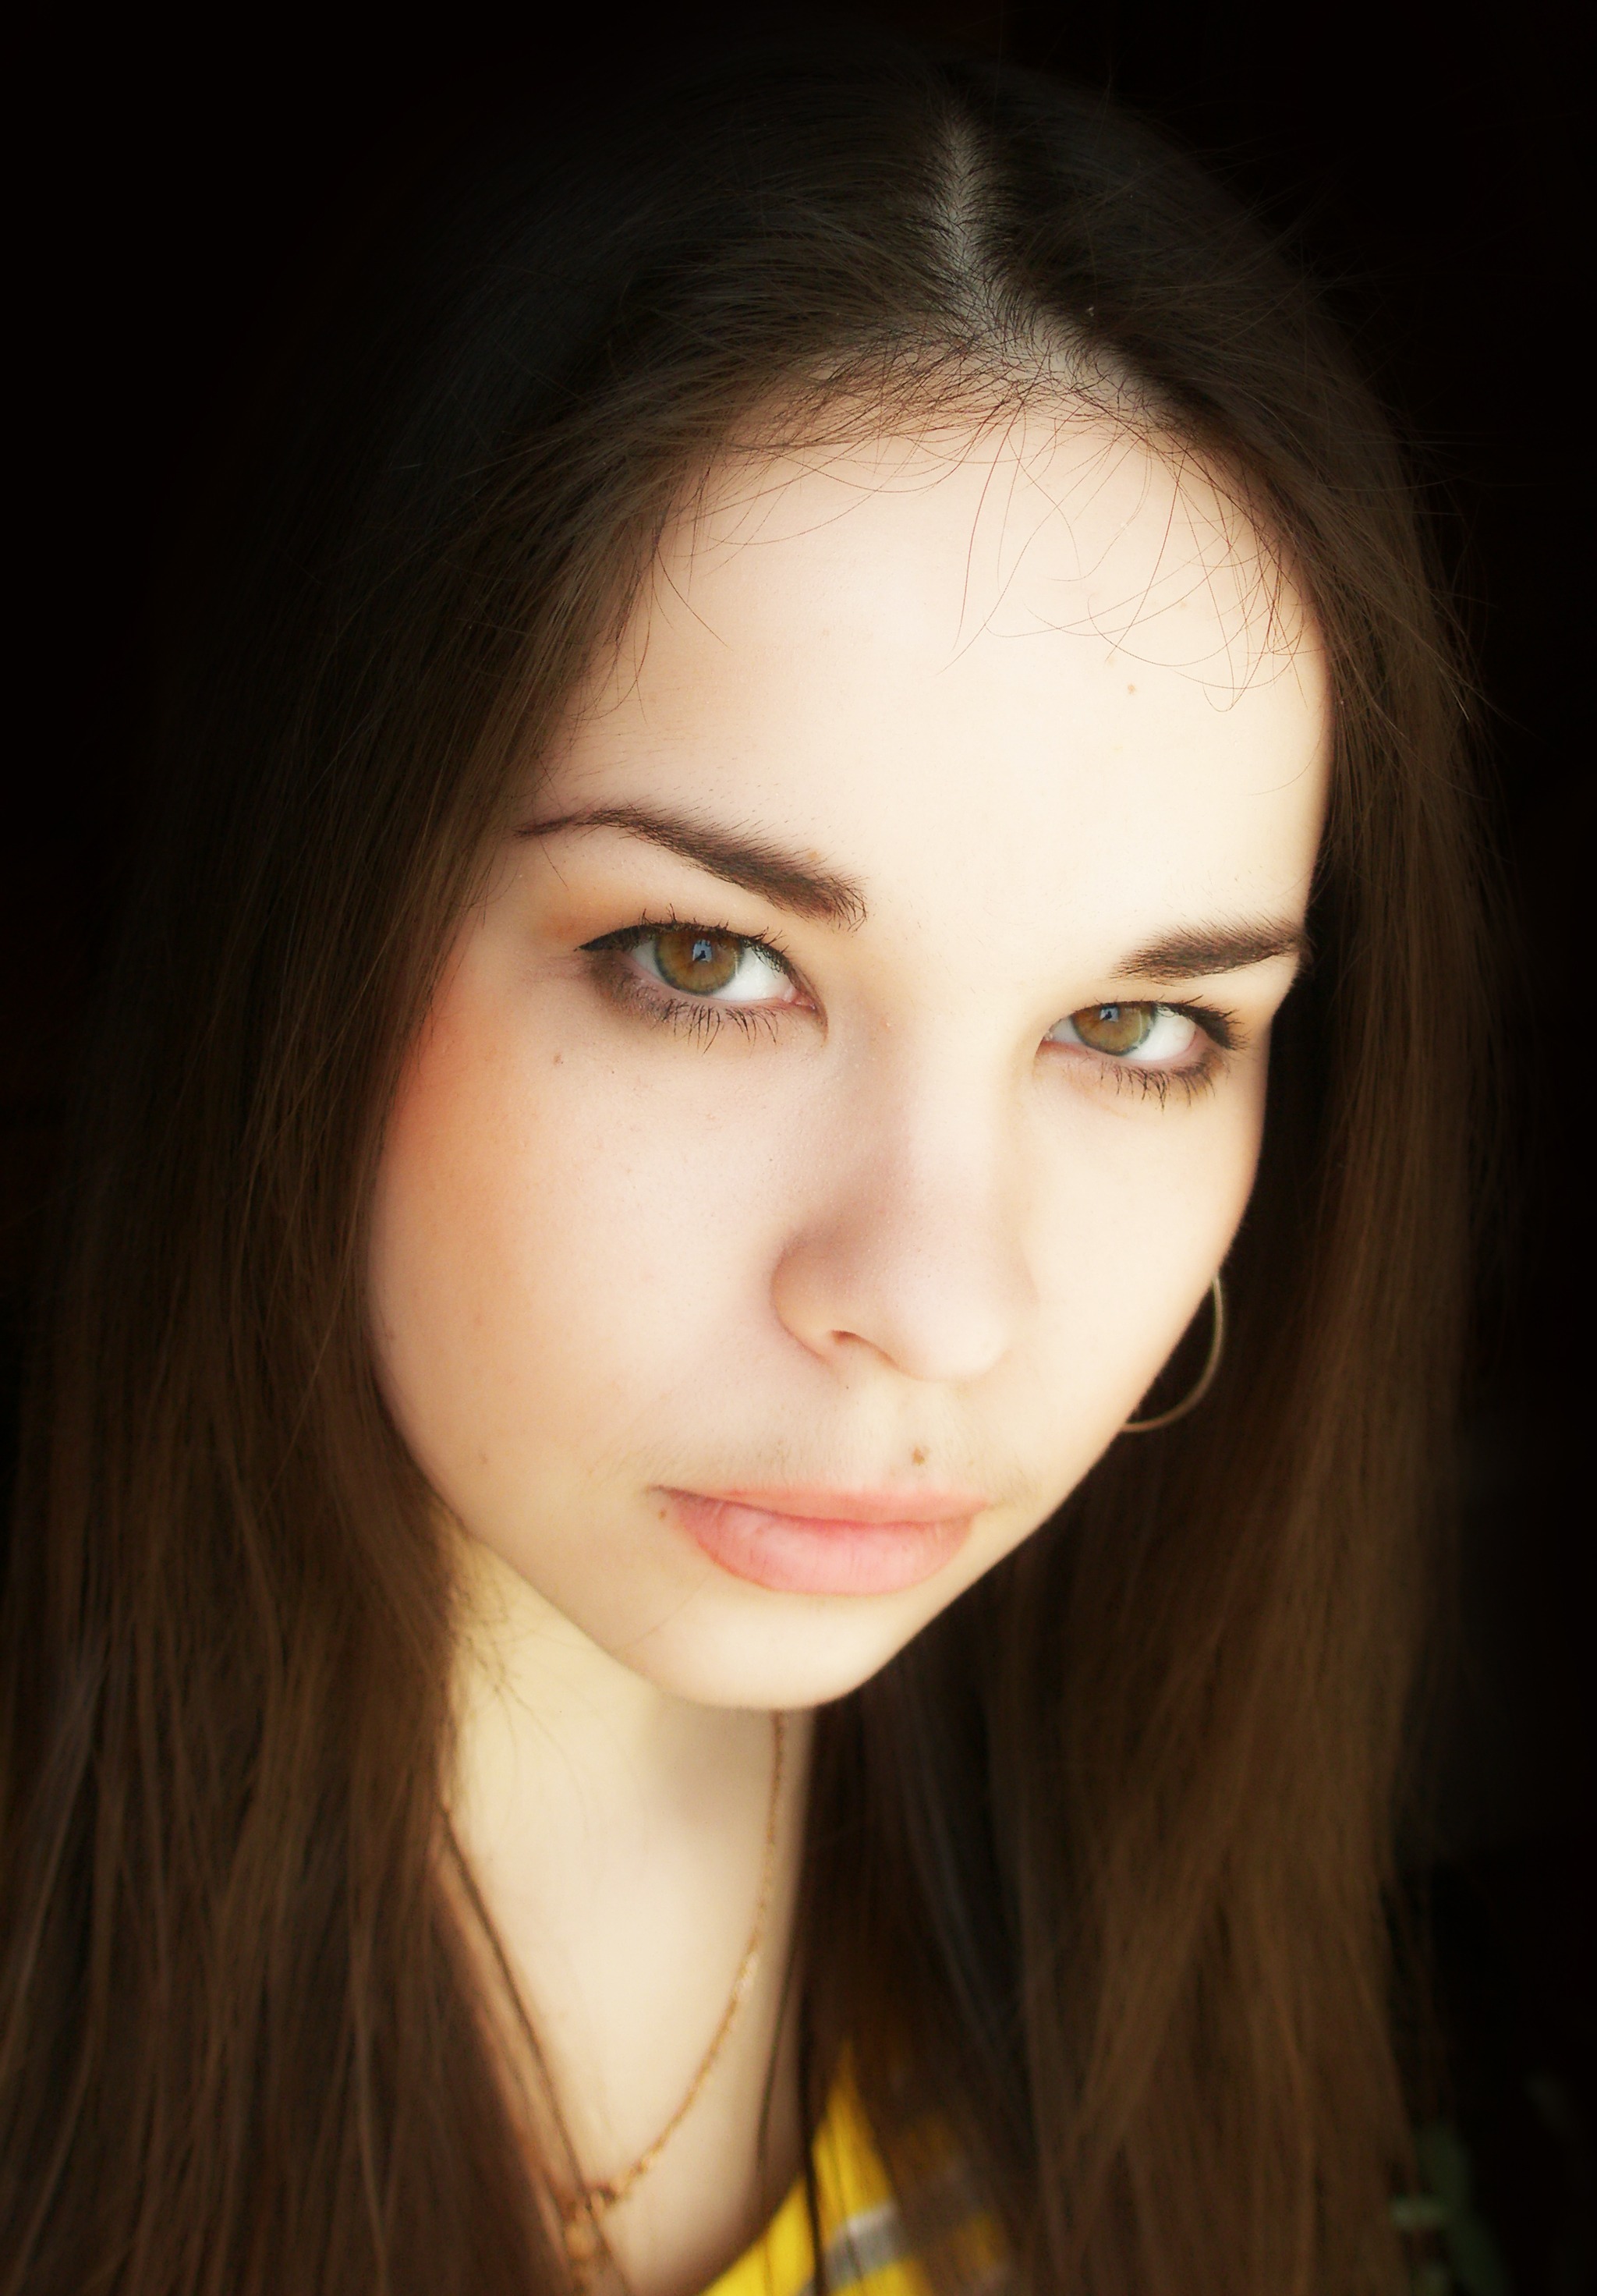
person, girl, woman, hair, photography, looking, female, brunette, portrait, model, young, lady, facial expression, lip, smile, eyebrow, mouth, long hair, close up, human body, face, nose, eyes, eye, head, skin, beauty, pretty, organ, photo shoot, brown hair, portrait photography, art model